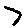
Label: 7